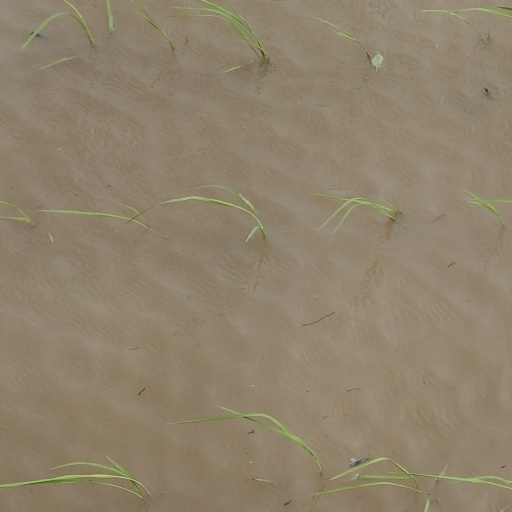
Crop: rice